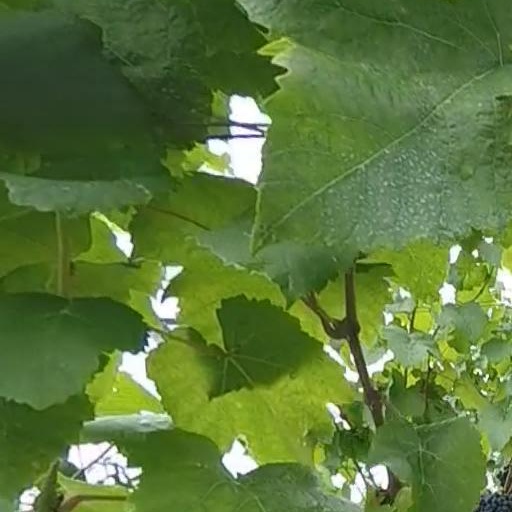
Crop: grape